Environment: real
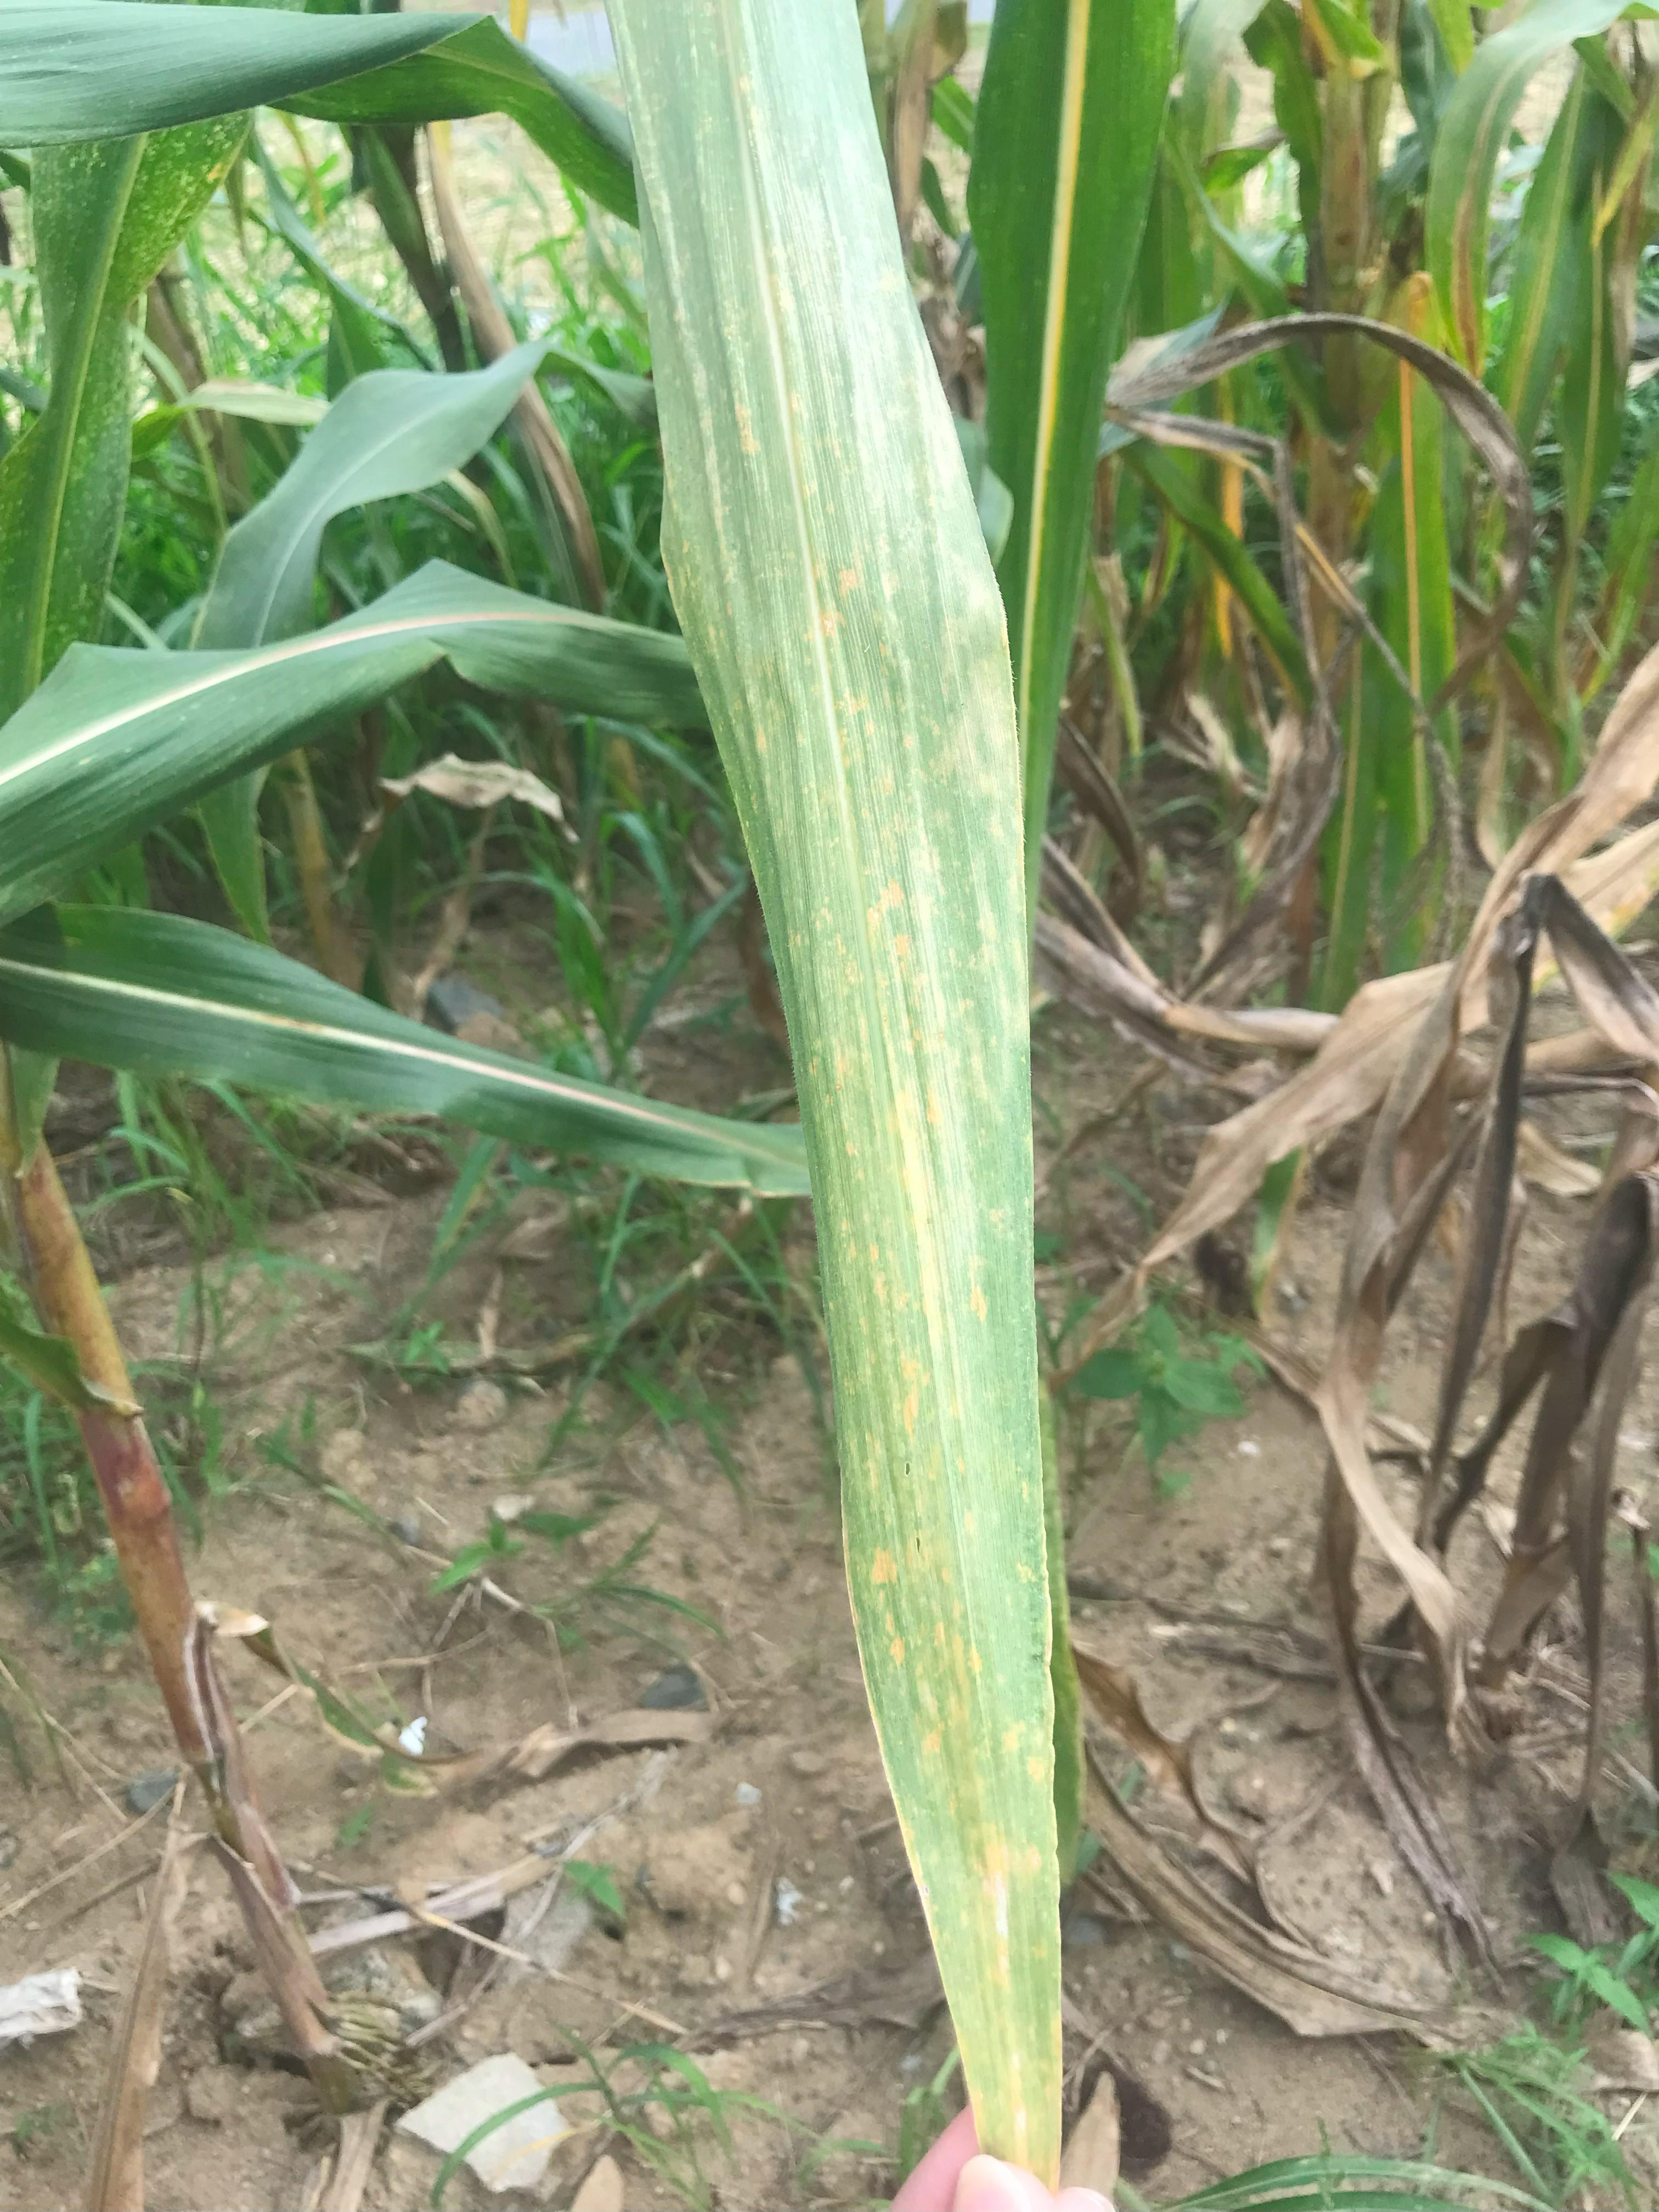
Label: nitrogen_deficiency